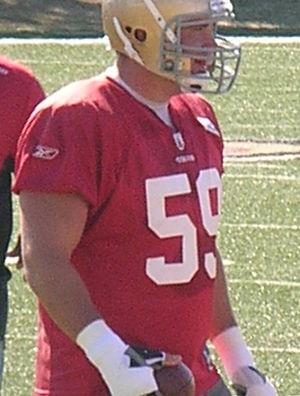
Cody Layne Wallace est un joueur américain de football américain. Il joue actuellement avec les Steelers de Pittsburgh.